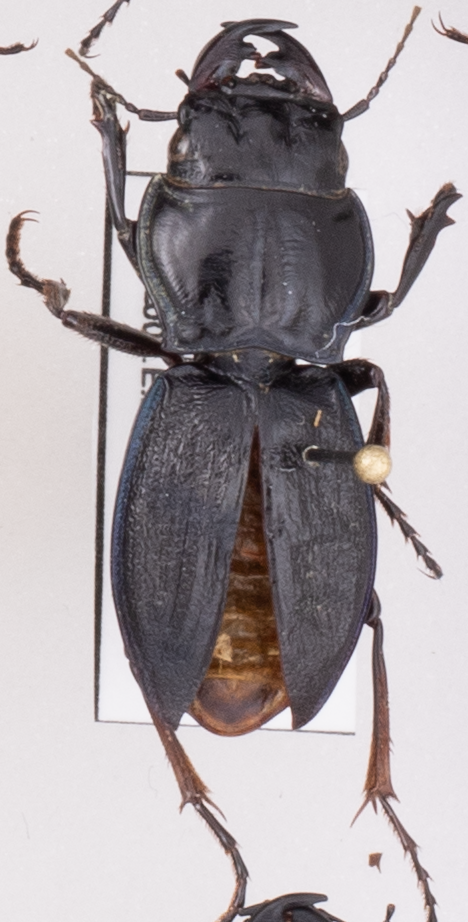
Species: Pasimachus elongatus
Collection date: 2021-08-18
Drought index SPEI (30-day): -1.69
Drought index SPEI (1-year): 0.17
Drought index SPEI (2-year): -0.54